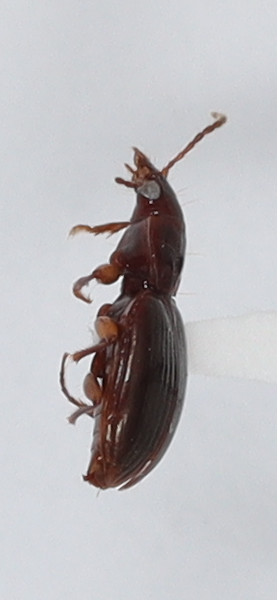
Scientific name: Mecyclothorax konanus
Plot: 16
Trap: W
Collected: 20190424